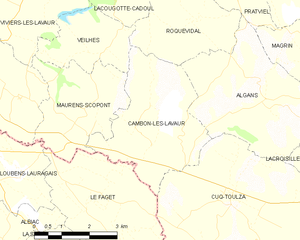
Carte des communes françaises Cambon-lès-Lavaur